Ribbonism

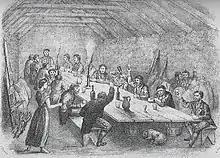
Ribbon society meeting in 1851

Ribbonism, whose supporters were usually called Ribbonmen, was a 19th-century popular movement of poor Catholics in Ireland. The movement was also known as Ribandism. The Ribbonmen were active against landlords and their agents, and opposed "Orangeism", the ideology of the Protestant Orange Order.